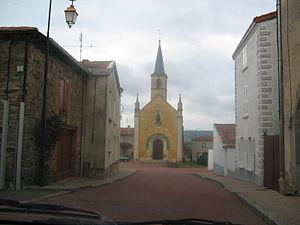
Chapelle Notre Dame
Lay est une commune française située dans le département de la Loire en région Auvergne-Rhône-Alpes.